Christ Church, Stratford

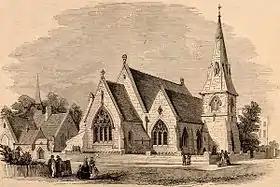
Christ Church, Stratford

Christ Church, Stratford was a Church of England church on the corner of Union Street and High Street in Stratford, London. It was built in 1852 to serve the Stratford Marsh area and consecrated on 15 May that year. On 10 November 1852 it was assigned a separate parish, taken from that of All Saints Church, West Ham. The costs of construction and purchasing the site were partly met by Thomas Curtis. In 1882 it opened a mission on Ward Road, for which the church of St Aidan was built – it was begun in 1895, suffered bomb damage in the London Blitz and was closed in 1944. Christ Church celebrated its centenary in 1952 but was merged into the parish of St John's Church, Stratford in 1961 – the church site was bought by the local council and the building finally demolished in 1975, though the site remained undeveloped until works for the 2012 Olympics.